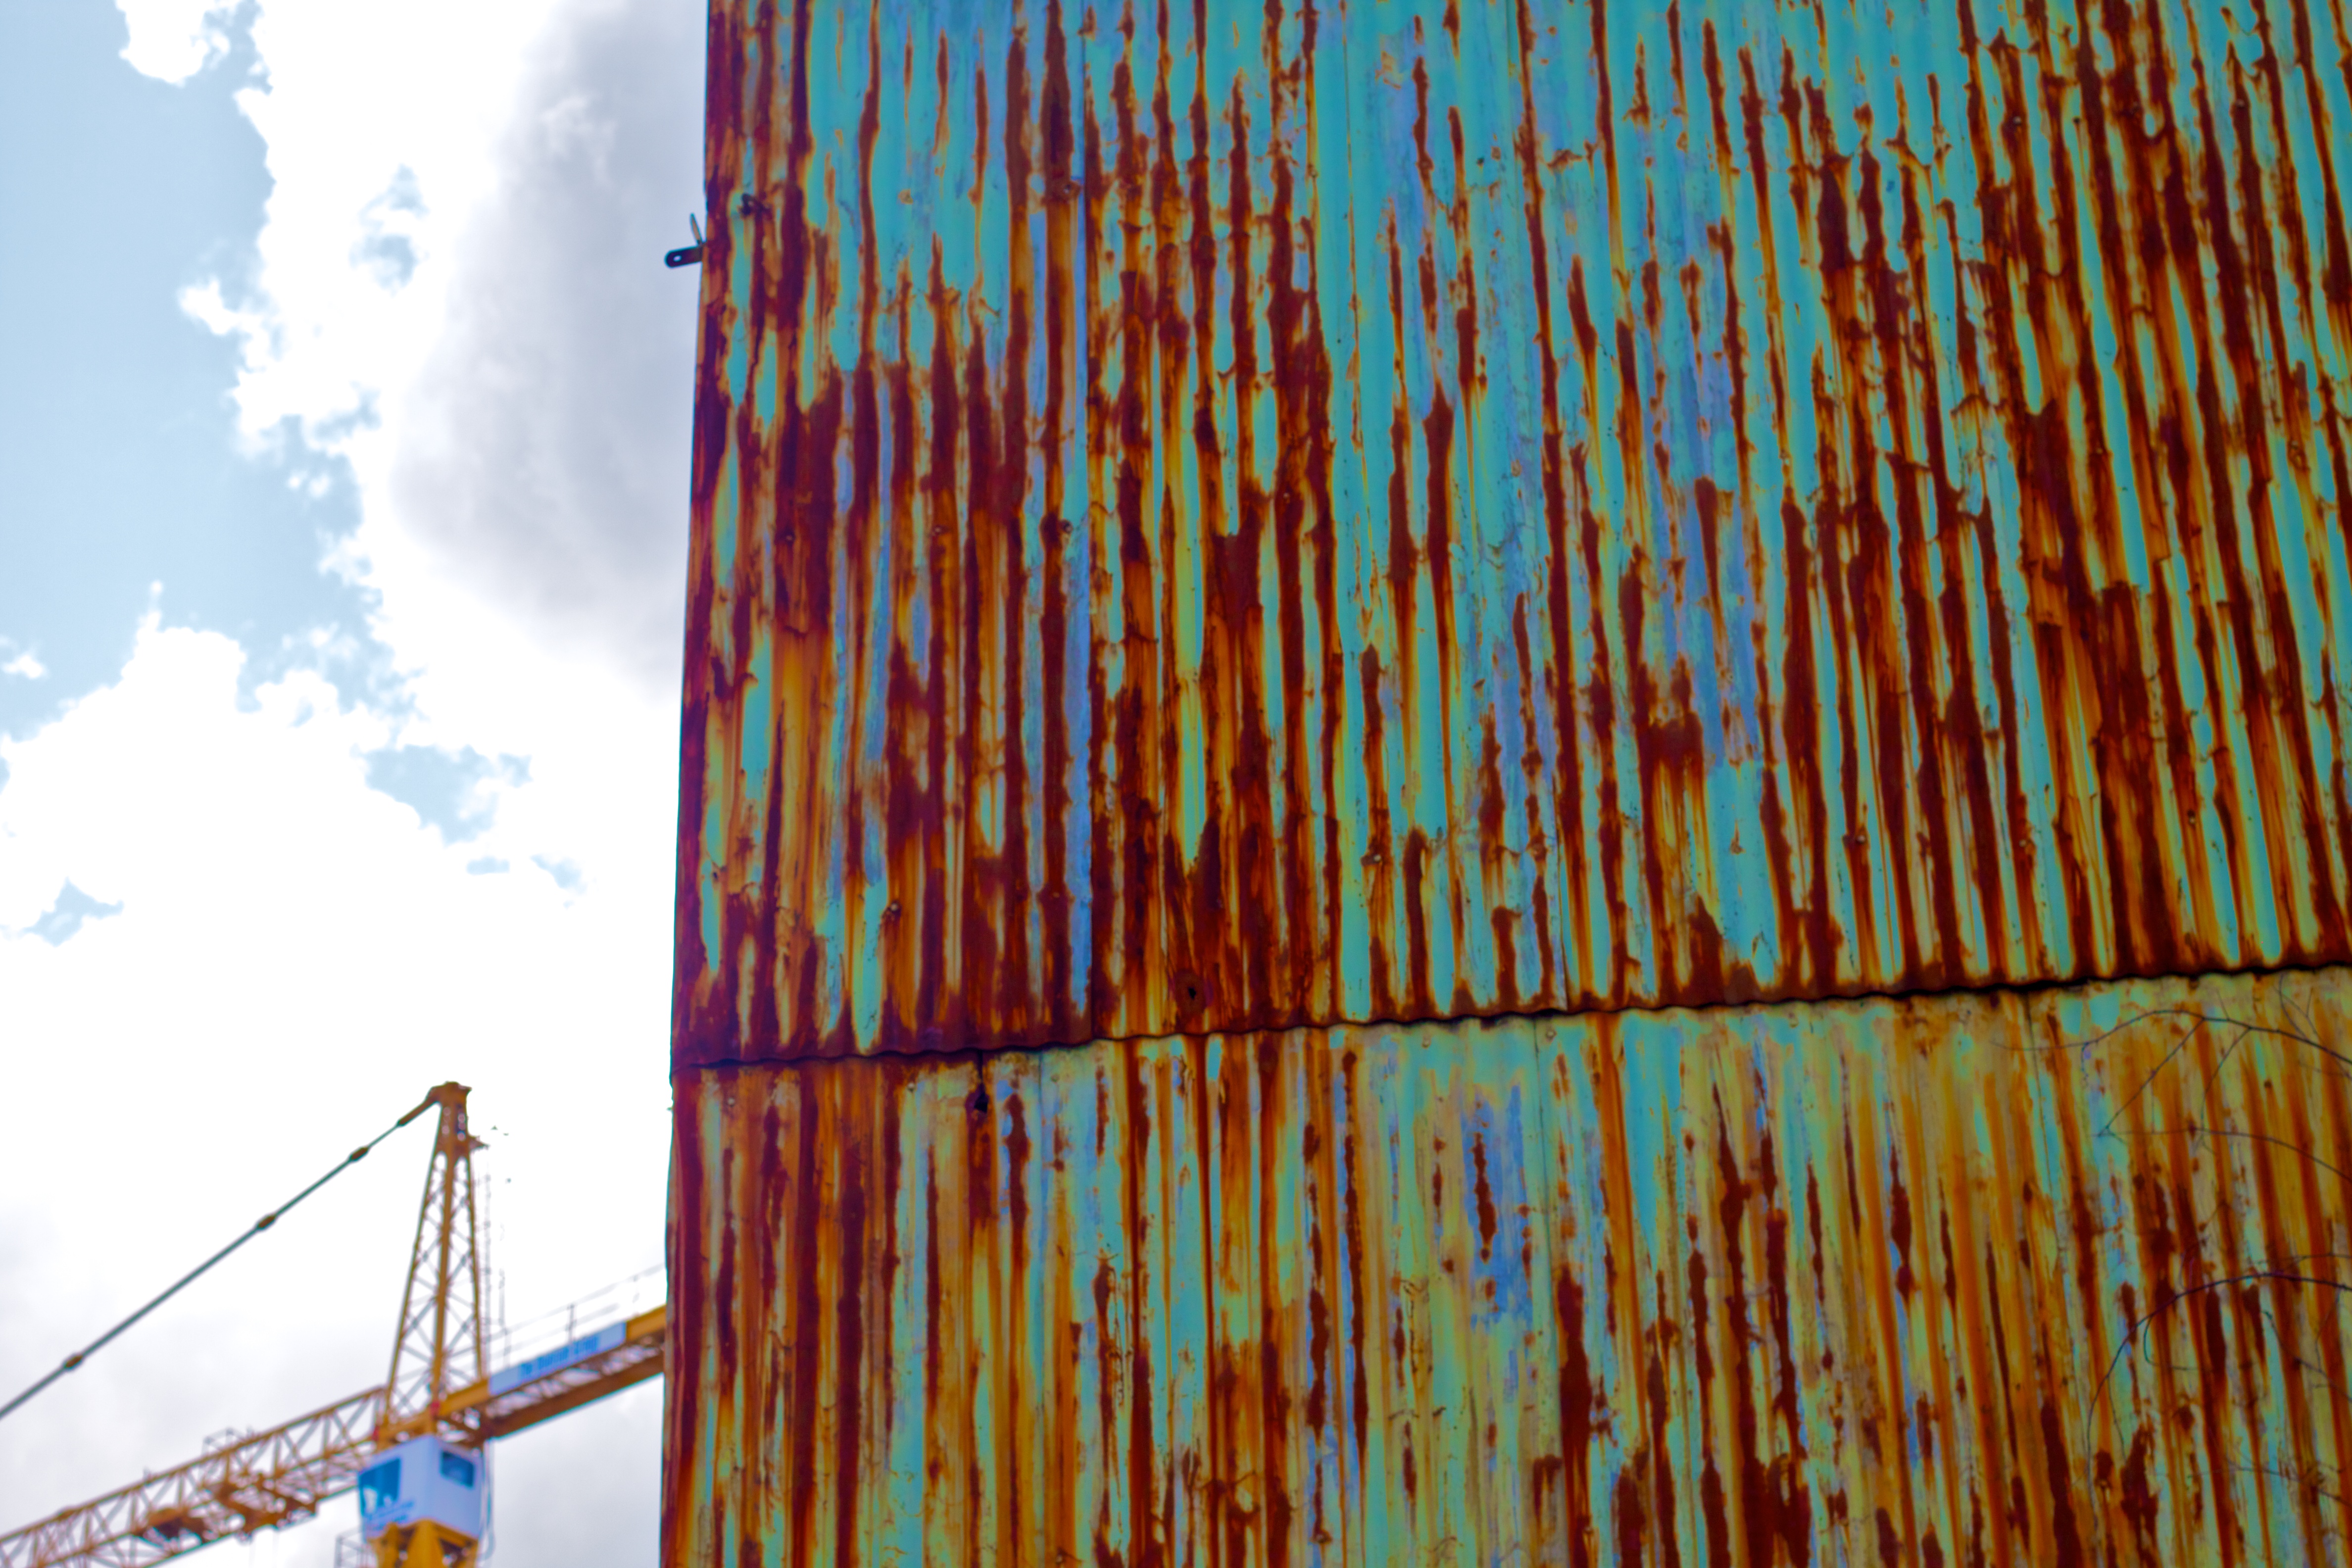
wall, line, reflection, color, blue, art, shape, modern art